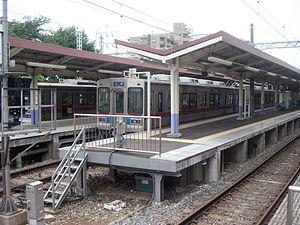
La gare de Keisei Narita est une gare ferroviaire située à Narita, dans la préfecture de Chiba au Japon. Cette gare est exploitée par la compagnie Keisei.